Answer in natural language. How many Chairs are visible in the scene? Choose between the following options: 5, 4, 3, 7 or 6
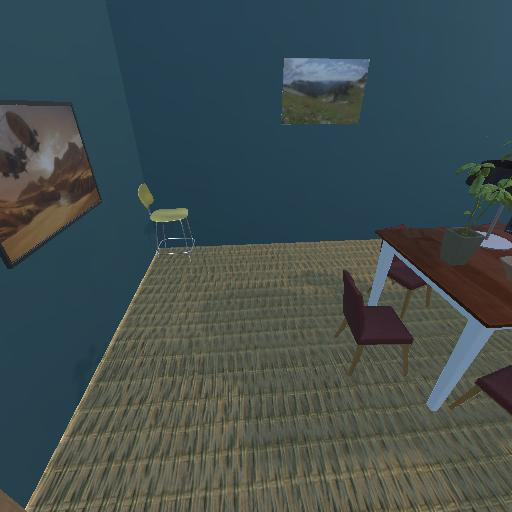
<answer>4</answer>